Sky position (RA, Dec in degrees): 164.812, 19.764
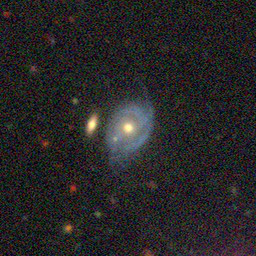
Galaxy morphology: Unbarred Tight Spiral Galaxies